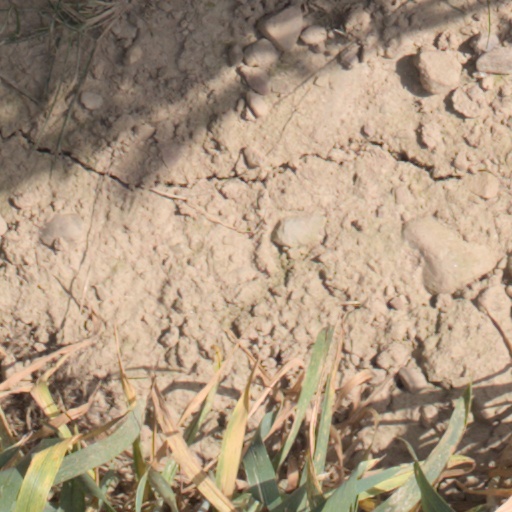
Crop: wheat